MelaThirumanancheri Iyravatheswarar Temple

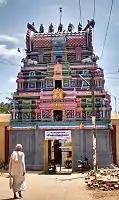

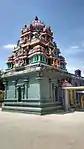

It is one of the shrines of the 275 Paadal Petra Sthalams - Shiva Sthalams glorified in the early medieval "Tevaram" poems by Tamil Saivite Nayanar Sundarar. The temple is counted as one of the temples built on the banks of River Kaveri.